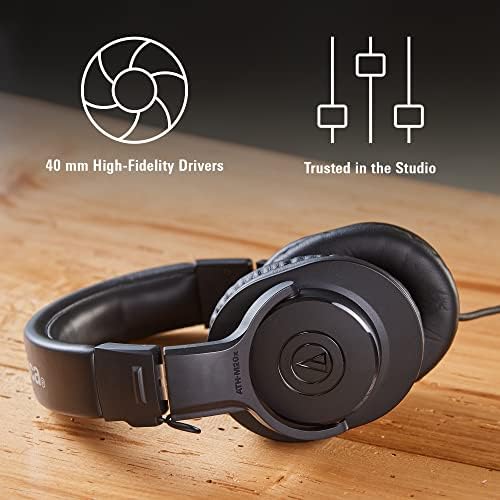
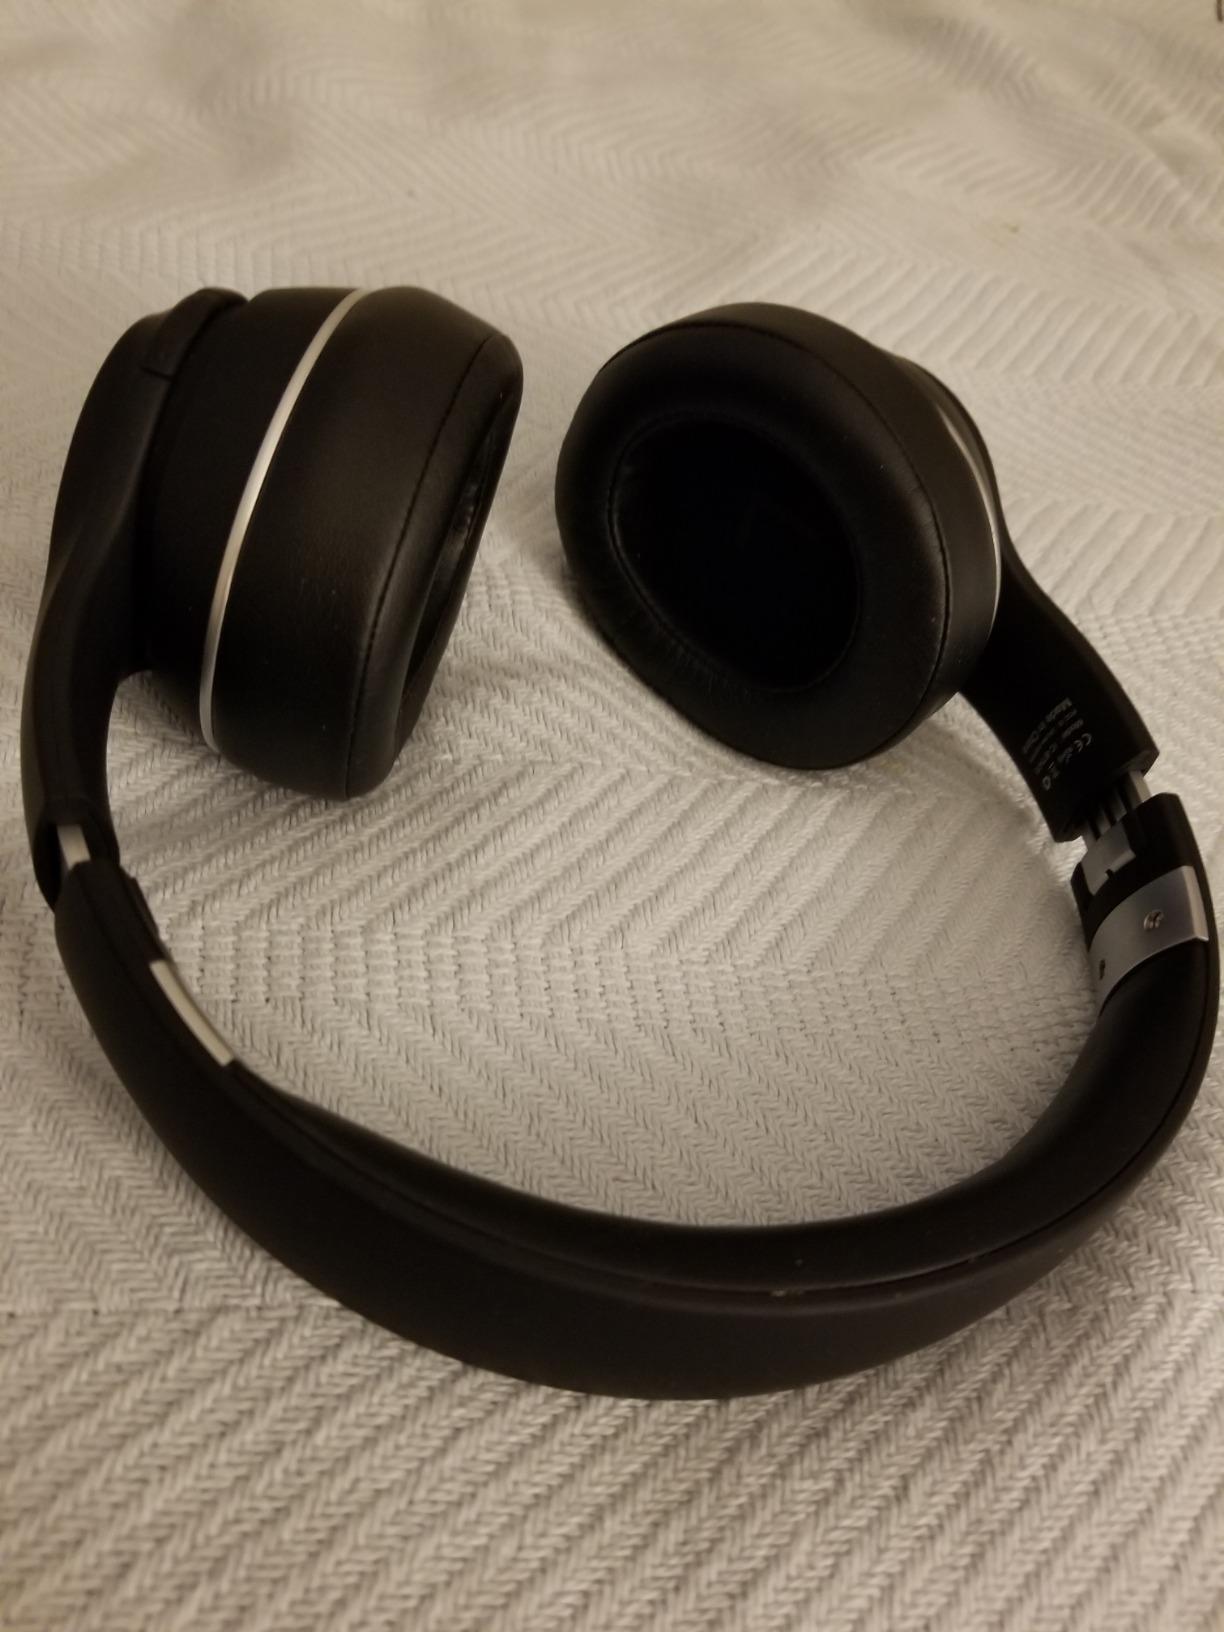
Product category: headphones
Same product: no